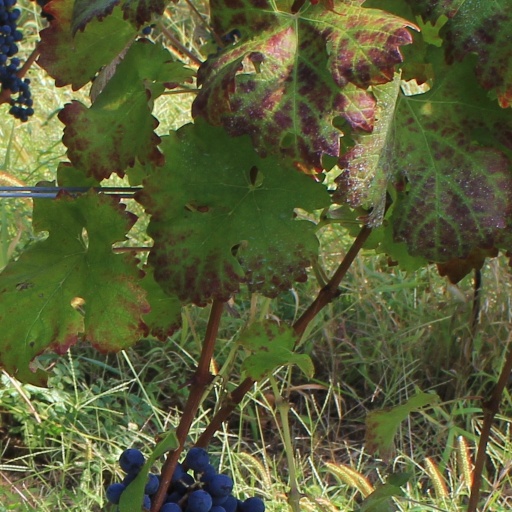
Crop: grape